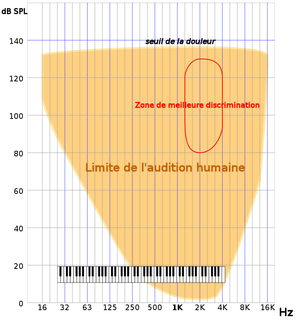
Diagramme du spectre sonore et de l'audition
Le spectre sonore d'un son est le tableau ou la représentation graphique des partiels qui, s'ajoutant les uns aux autres, permettent de reconstituer ce son.
L'audition humaine est la capacité des êtres humains à entendre et interpréter les sons.